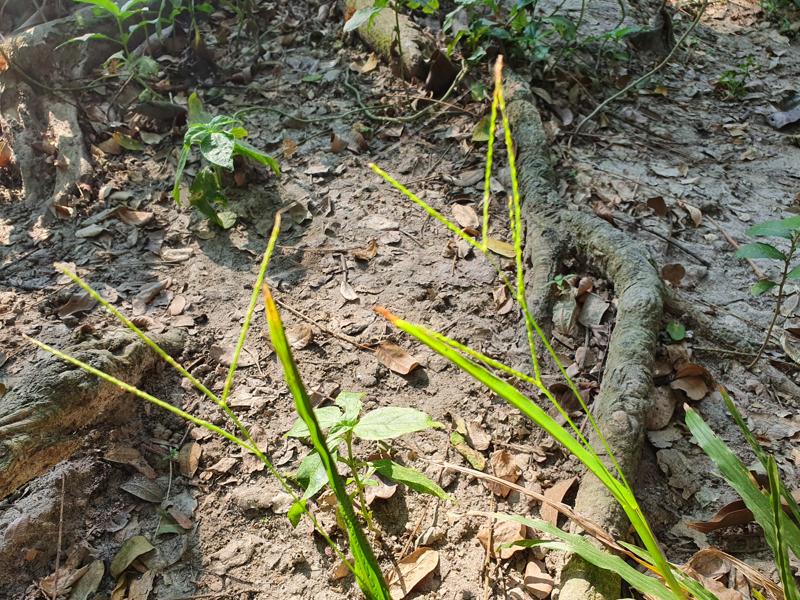
Weed species: Paspalum scrobiculatum